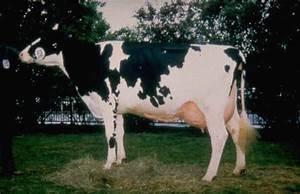
cow